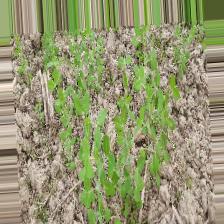
Label: Normal